1934 24 Hours of Le Mans

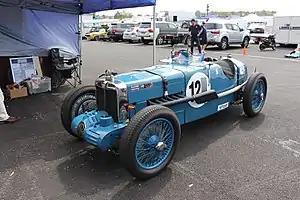
MG K3 Magnette

The MG K3 had proven to be a giant-killer in British handicap races and on the continent, including consecutive Tourist Trophy victories by Tazio Nuvolari. It was a lightened, short-wheelbase, variant of the K-series and with a Roots supercharger, the 1087cc engine could put out 115 bhp. John Ludovic Ford and Roy Eccles both brought new cars to Le Mans, however Eccles ran his one unsupercharged to get a shorter distance in the Index competition.